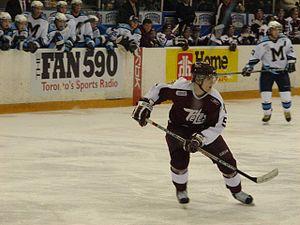
Artūrs Kulda est un joueur professionnel de hockey sur glace letton. Il évolue au poste de défenseur. Son frère Edgars Kulda joue également au hockey sur glace.